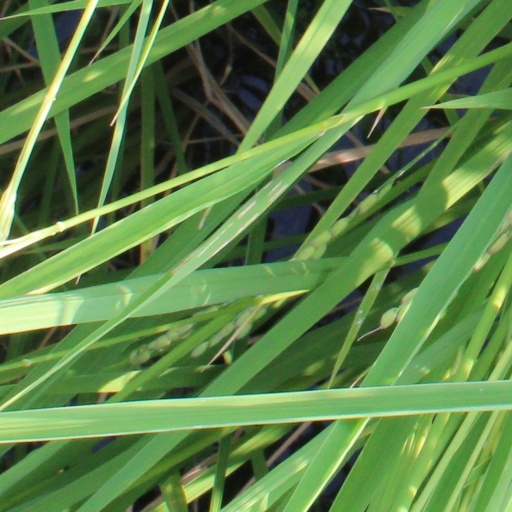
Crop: rice